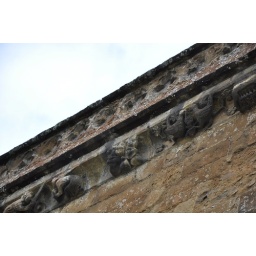
Bloxham north wall corbel table by Banbury school 1340 DSC_0003_01-712